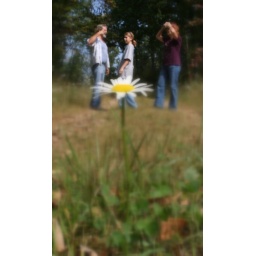
daisy in the road